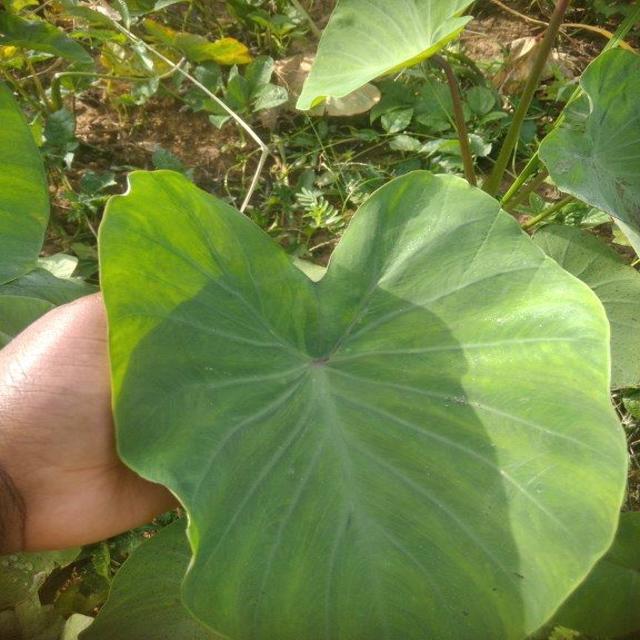
Label: Healthy